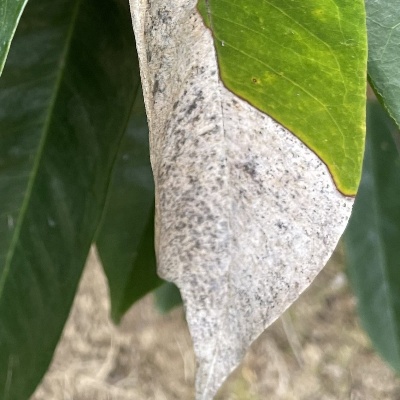
Label: Leaf_Blight